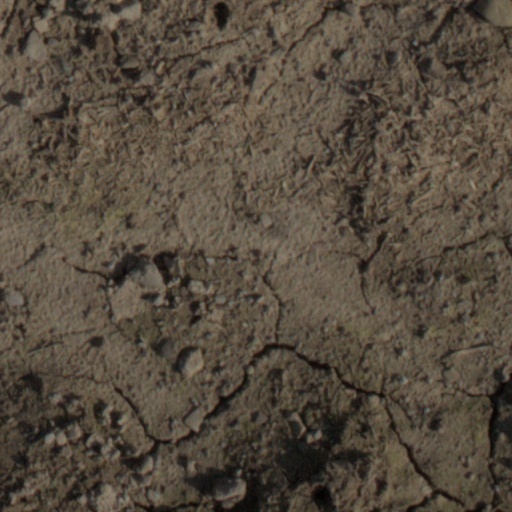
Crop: wheat